Jimmy Carter

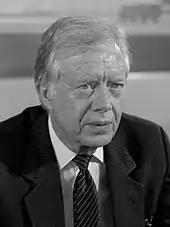
Carter in 1988

On February 8, 1977, Carter said he had urged the Soviet Union to align with the U.S. in forming "a comprehensive test ban to stop all nuclear testing for at least an extended period of time", and that he was in favor of the Soviet Union ceasing deployment of the RSD-10 Pioneer. At a June 13 press conference, he announced that the U.S. would "work closely with the Soviet Union on a comprehensive test ban treaty to prohibit all testing of nuclear devices underground or in the atmosphere", and that Paul Warnke would negotiate demilitarization of the Indian Ocean with the Soviet Union.